Spur

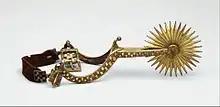
"Rowel spur", "circa" 1400 <a href="https%3A//commons.wikimedia.org/wiki/File%3ARowel_Spur_MET_DT760.jpg">Metropolitan Museum of Art

A spur is a metal tool designed to be worn in pairs on the heels of riding boots for the purpose of directing a horse or other animal to move forward or laterally while riding. It is usually used to refine the riding aids (commands) and to back up the natural aids (the leg, seat, hands, and voice). The spur is used in many equestrian disciplines. Most equestrian organizations have rules covering spur design and use, as well as penalties for using spurs in any manner that constitutes animal abuse.